Miami FC

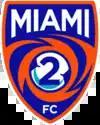
Miami FC 2 logo

In January 2018, following the suspension and later cancellation of the 2018 NASL season, the organization announced the creation of "The Miami FC 2" in the National Premier Soccer League with 12 members of its 2017 NASL roster. The intention was for Miami FC's players to play with Miami FC 2 while waiting for the NASL's proposed winter schedule to take effect. The team hired Paul Dalglish as the new head coach on January 25. The team played its home matches at its former training grounds on the campus of St. Thomas University in Miami Gardens.